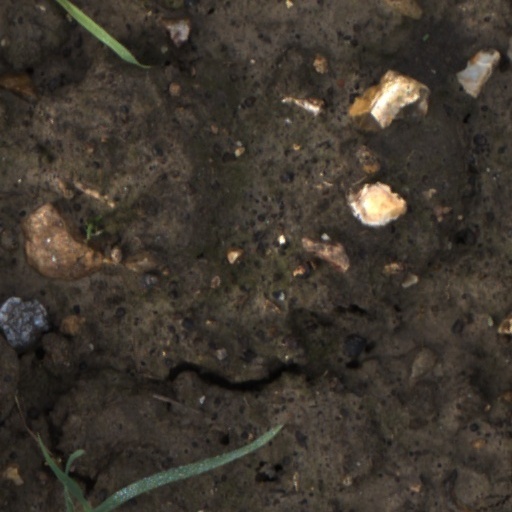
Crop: wheat